Agasthiyar Falls

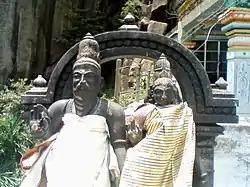

As per Hindu legend, during the divine wedding of Shiva and Parvathi, there was heavy crowd at Kailash, the abode of Shiva. Sage Agasthya could not view event and prayed to Shiva at this place to get him a view of the event. Pleased by his devotion, Shiva appeared to the sage and his wife Lopamundra along with Parvathi in his marriage attire. Shiva made the place his abode and came to be called Papanasanathar and the falls nearby the temple got the name of Agasthiyar as Agasthiyar Falls. Tamiraparani River reaches is descent in flat land at this place. As per another legend, sage Urosamar floated a set of flowers in the river and the first flower reached the shore at this place. The sage established a temple for Papanasanathar and worshipped the deity here.